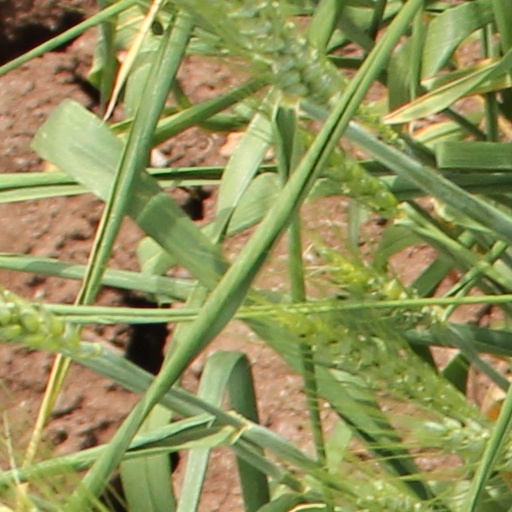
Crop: wheat